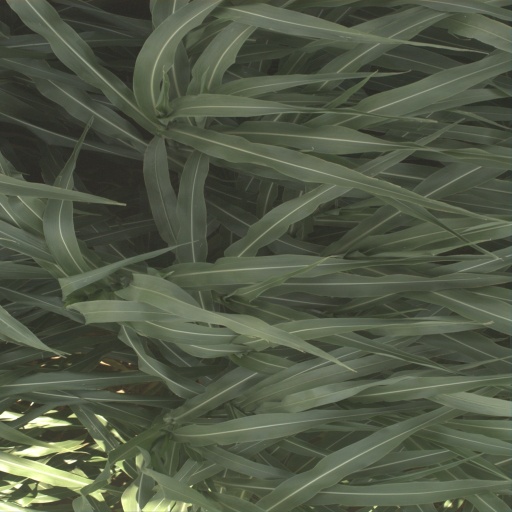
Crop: sorghum